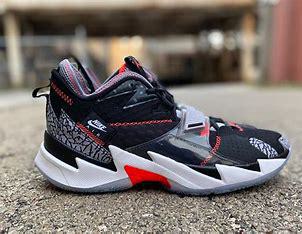
Brand: Jordan
Model: Why Not ZER0 3